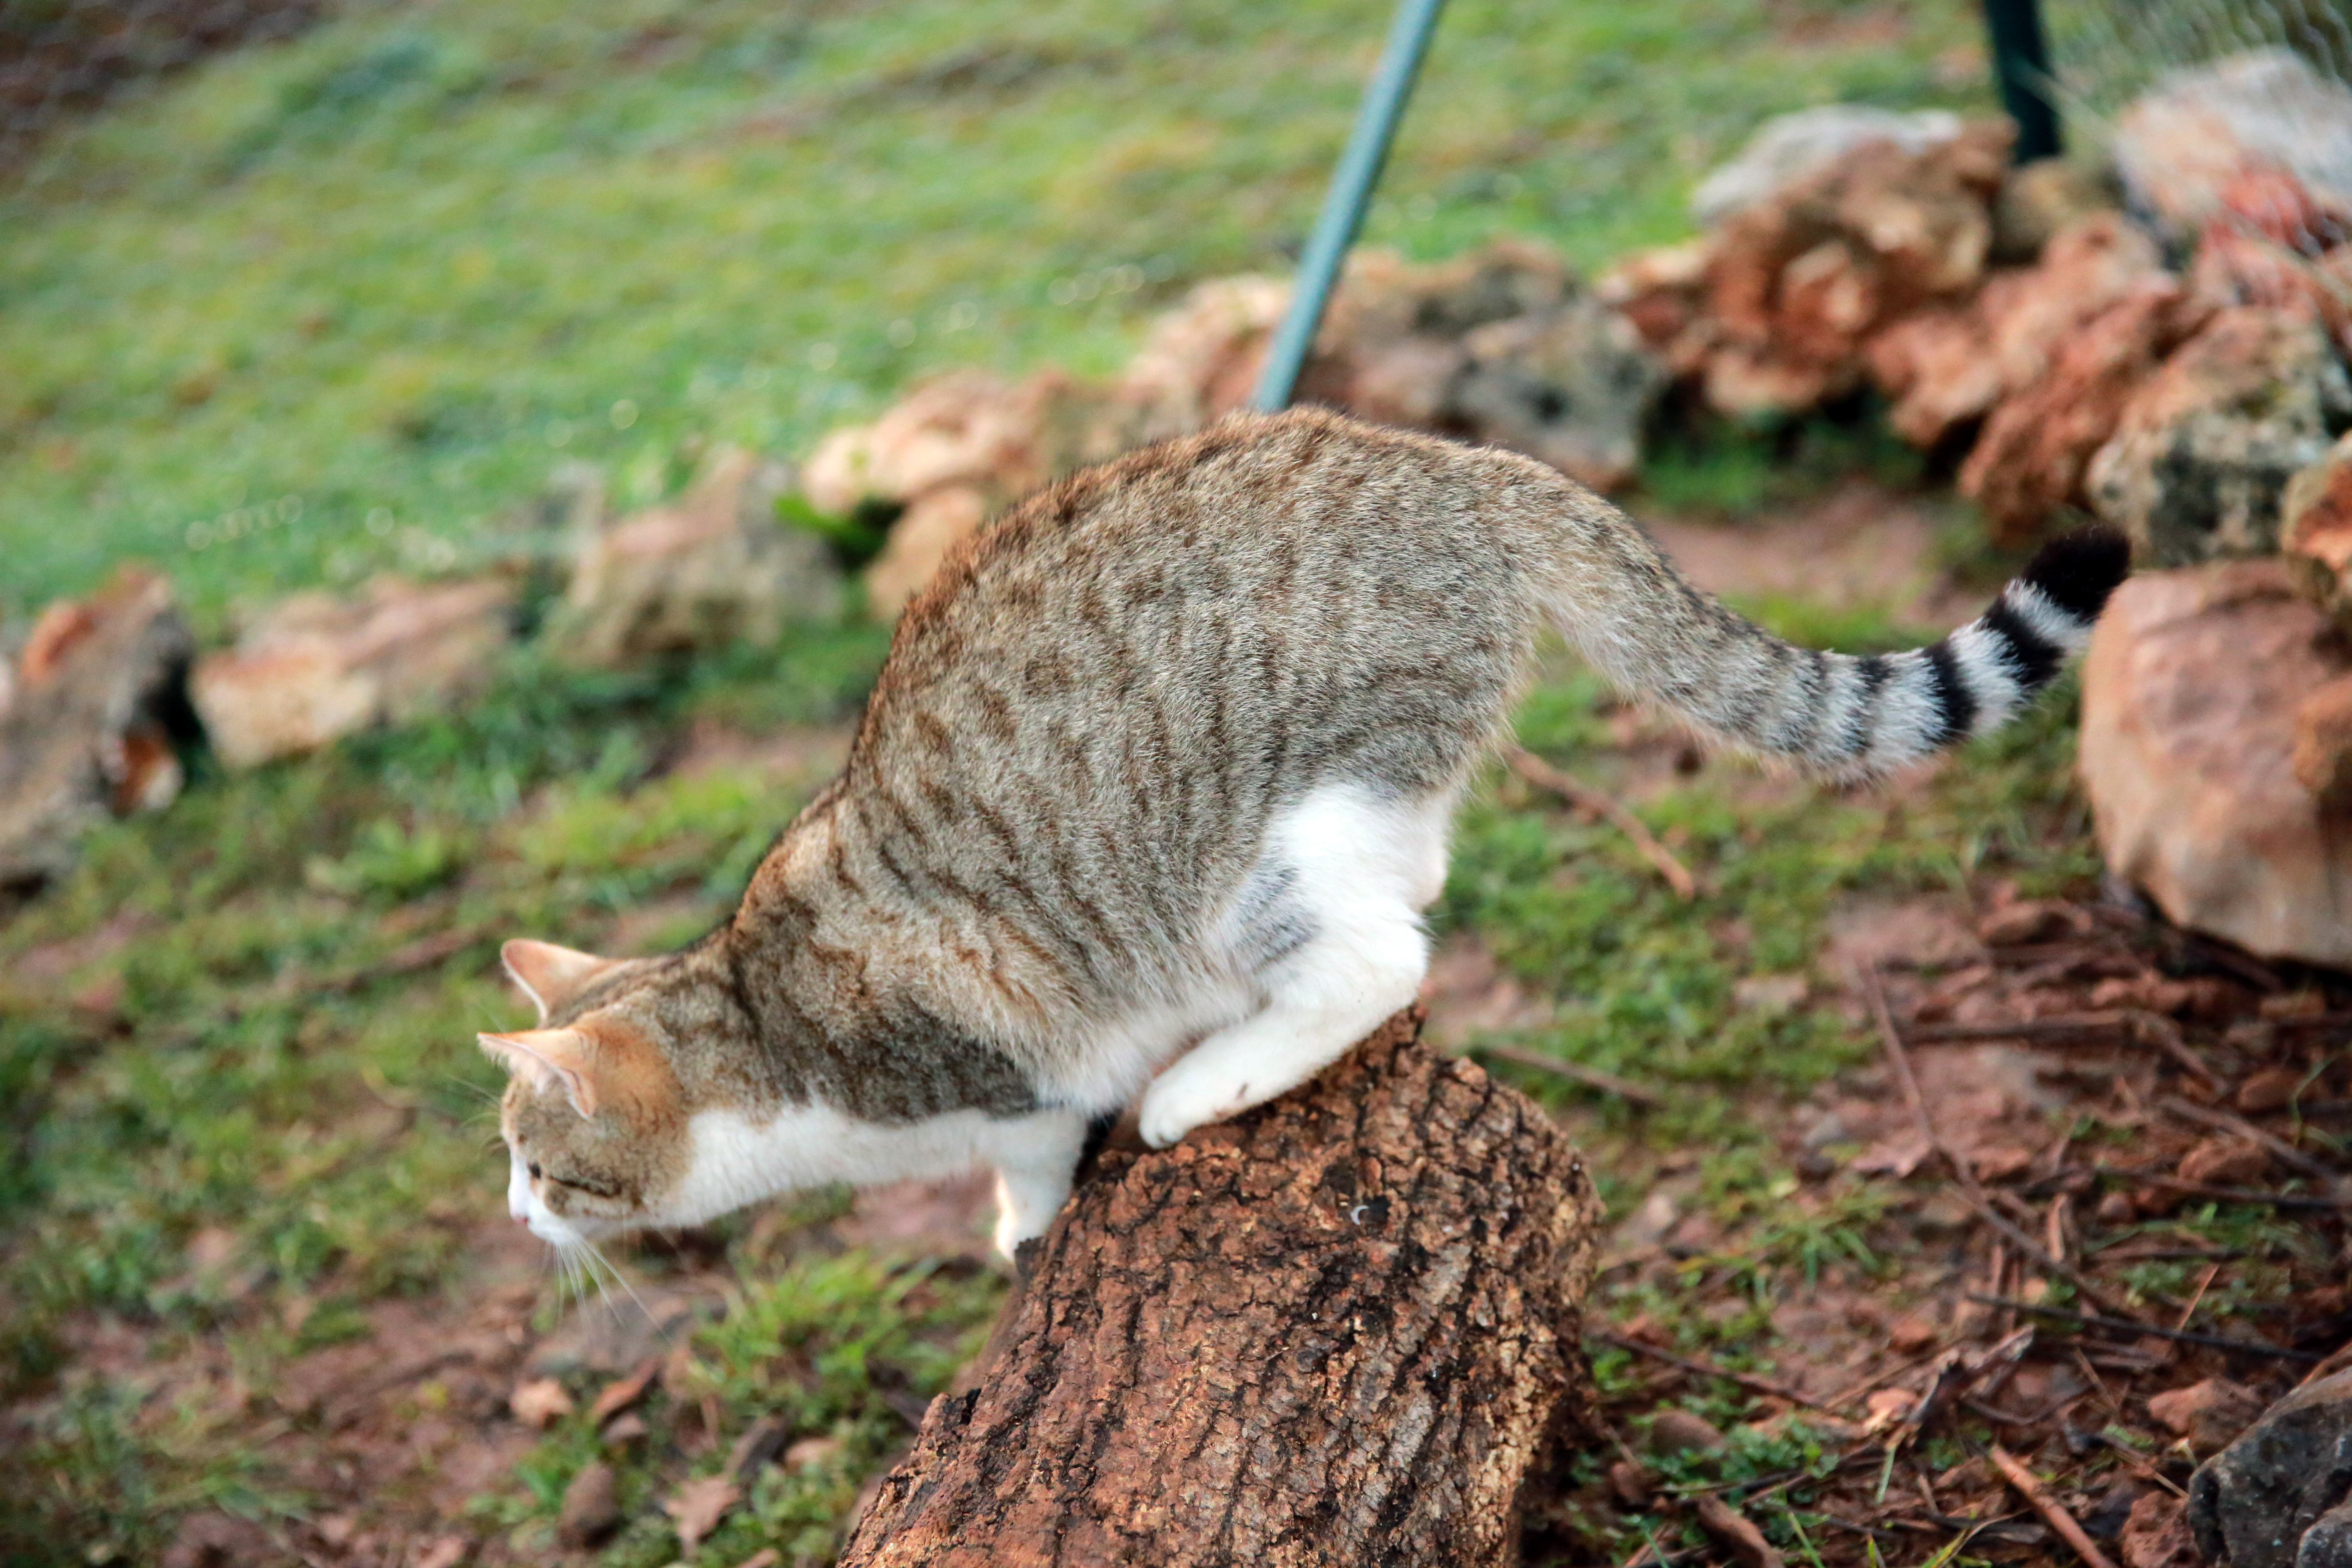
nature, grass, jumping, france, wildlife, europe, cat, autumn, canon, mammal, fauna, pets, midi, vertebrate, association, isasza, chats, mditerrane, hrault, animaldomestique, chattigr, violslefort, enclos, saut, katzen, exterieur, languedoc, protectionfline, wild cat